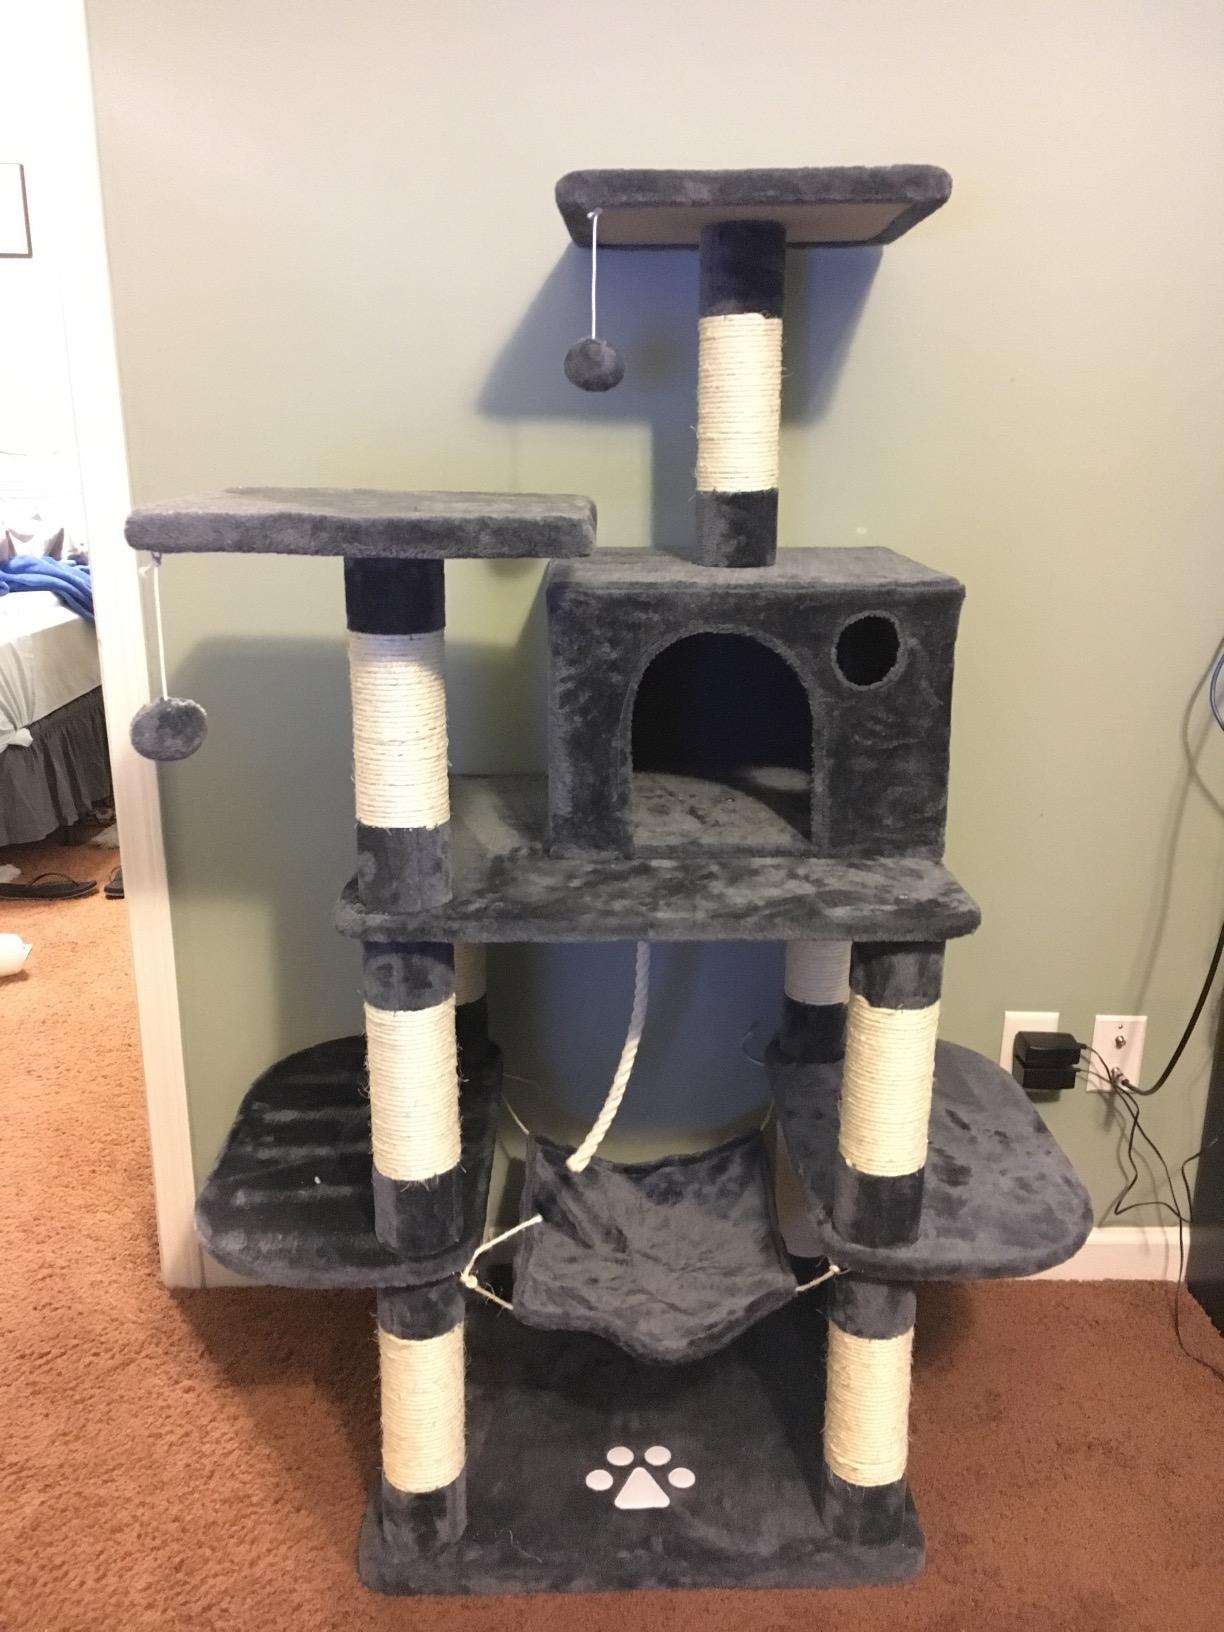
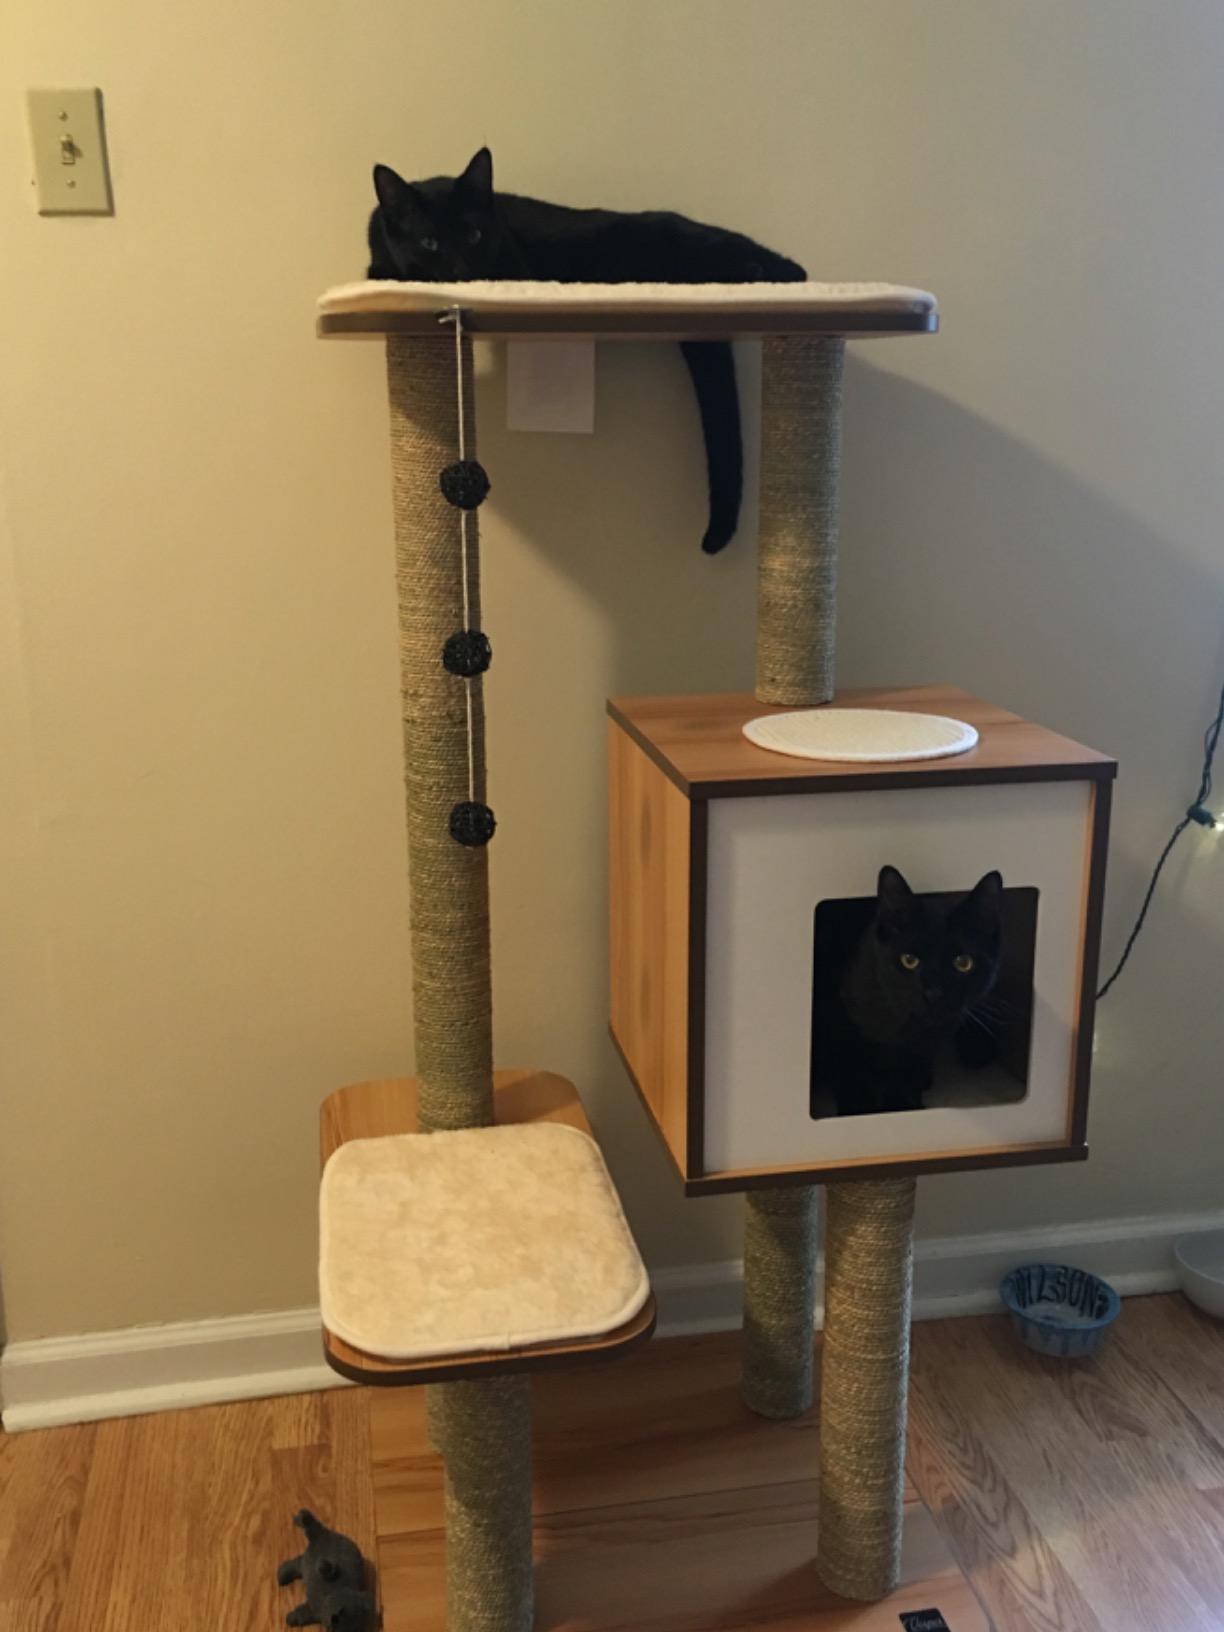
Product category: items_cat tree
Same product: no